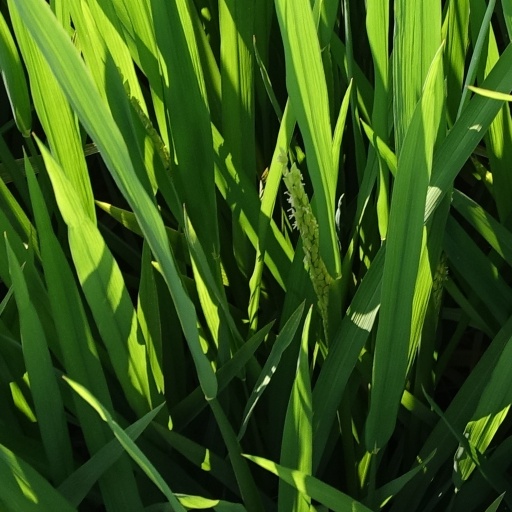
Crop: rice